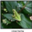
Label: frog